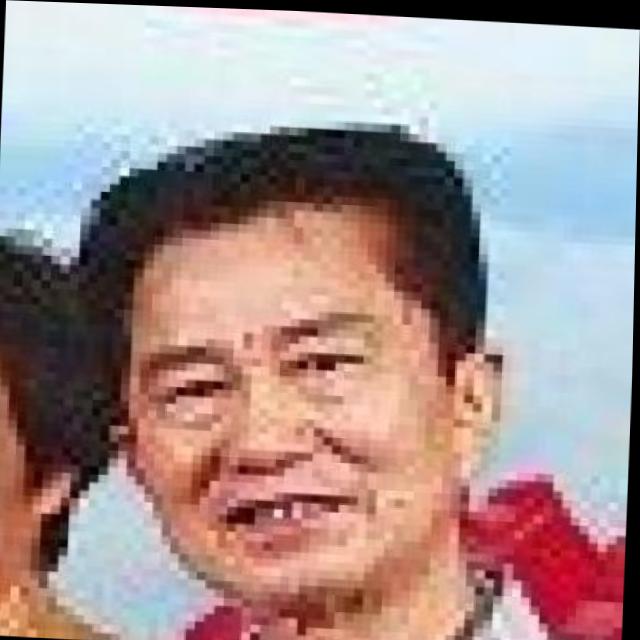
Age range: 45-64